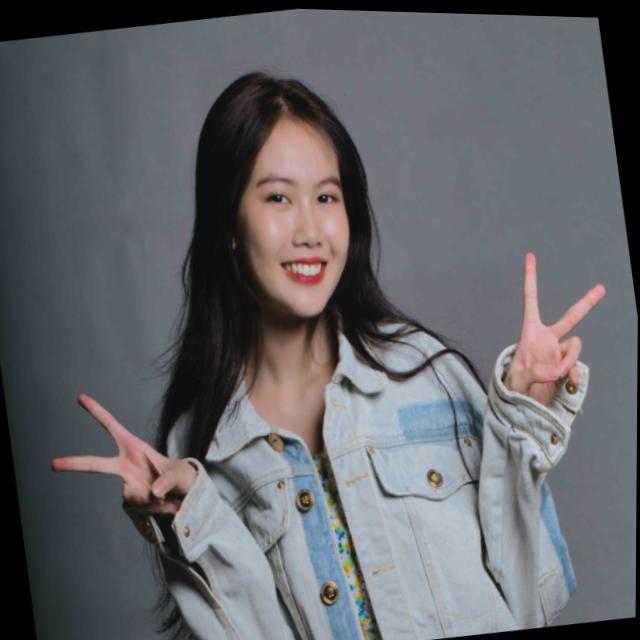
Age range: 13-20